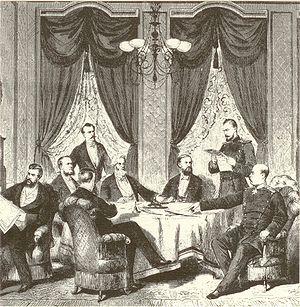
Le droit local en Alsace et en Moselle représente une spécificité juridique dans les trois départements français du Bas-Rhin, du Haut-Rhin et de la Moselle ; cette particularité est liée à l'histoire complexe de ces trois départements qui, du fait des annexions successives entre 1871 et 1945, se sont trouvés déconnectés de l'évolution linéaire du droit français. Ce régime juridique conserve un certain nombre de dispositions napoléoniennes, ainsi que d'autres dispositions mises en place par les autorités allemandes lors du deuxième Reich, ainsi que toutes les modifications dont ces dispositions anciennes ont fait l'objet, jusqu'à la période actuelle.